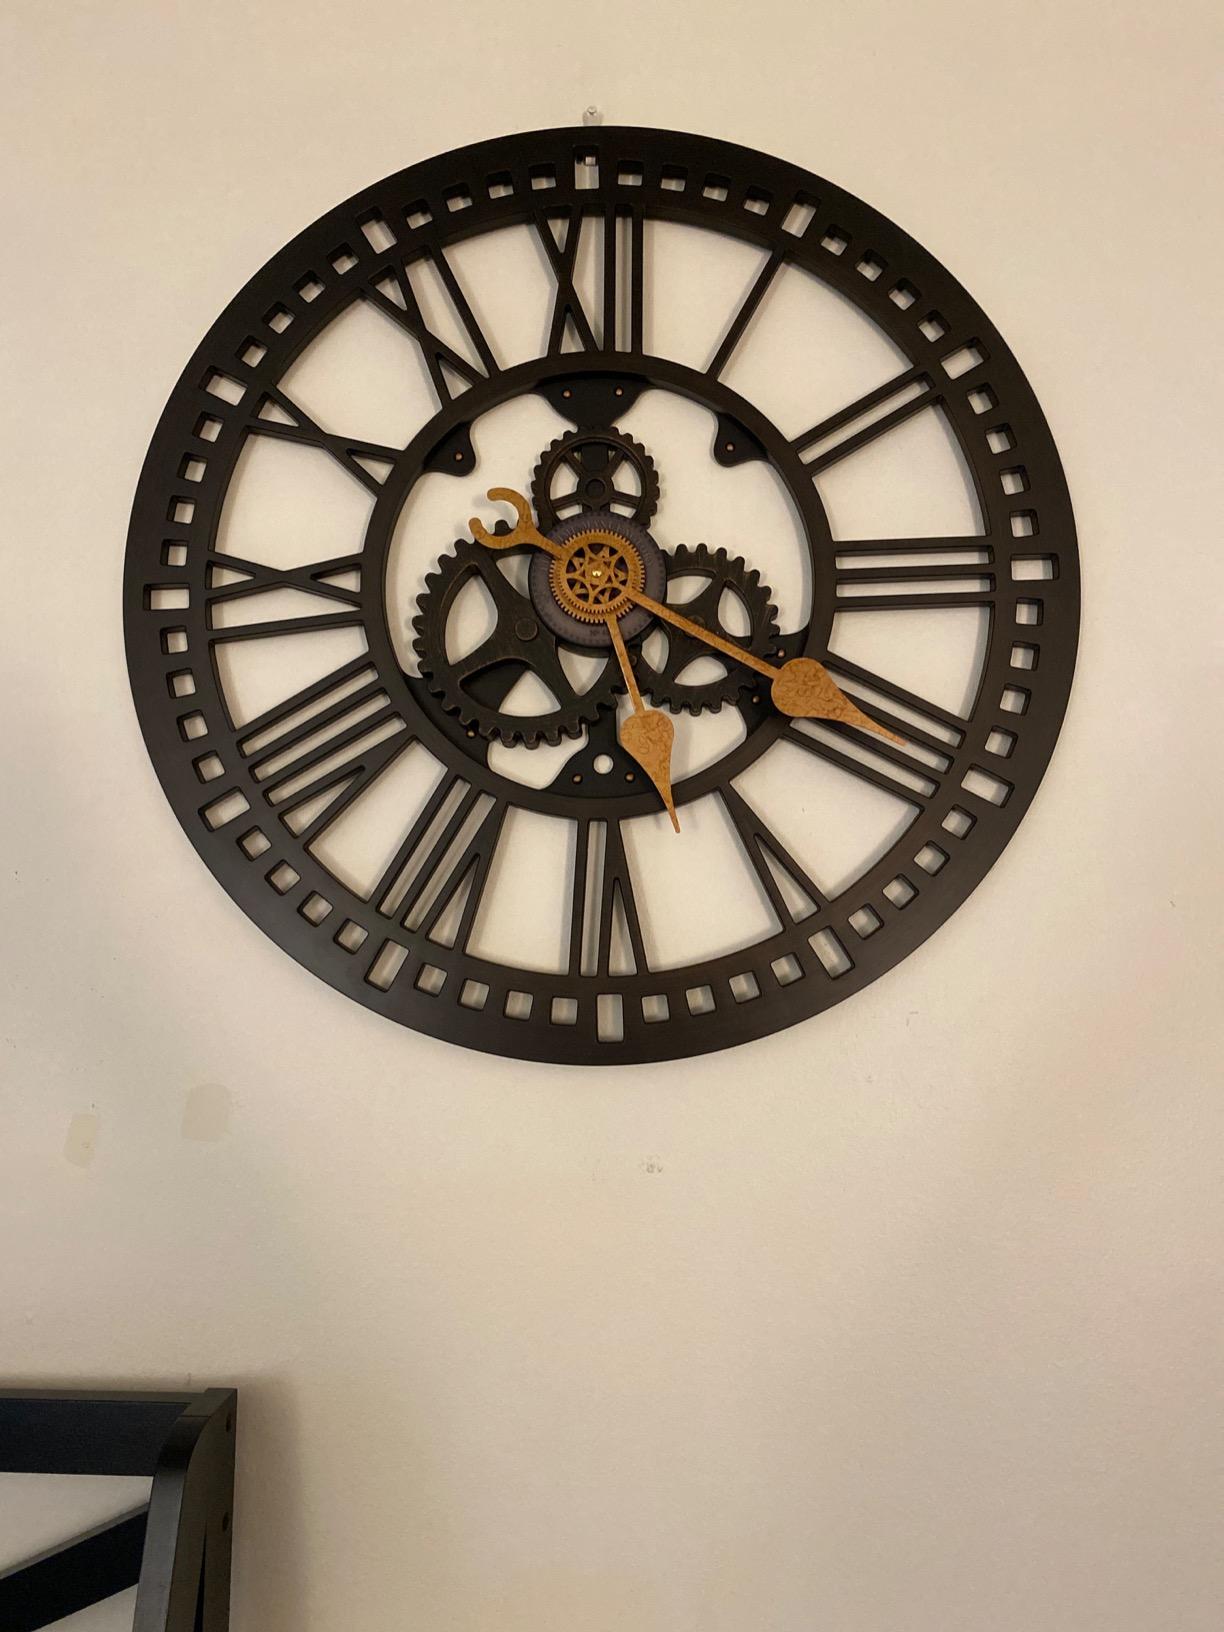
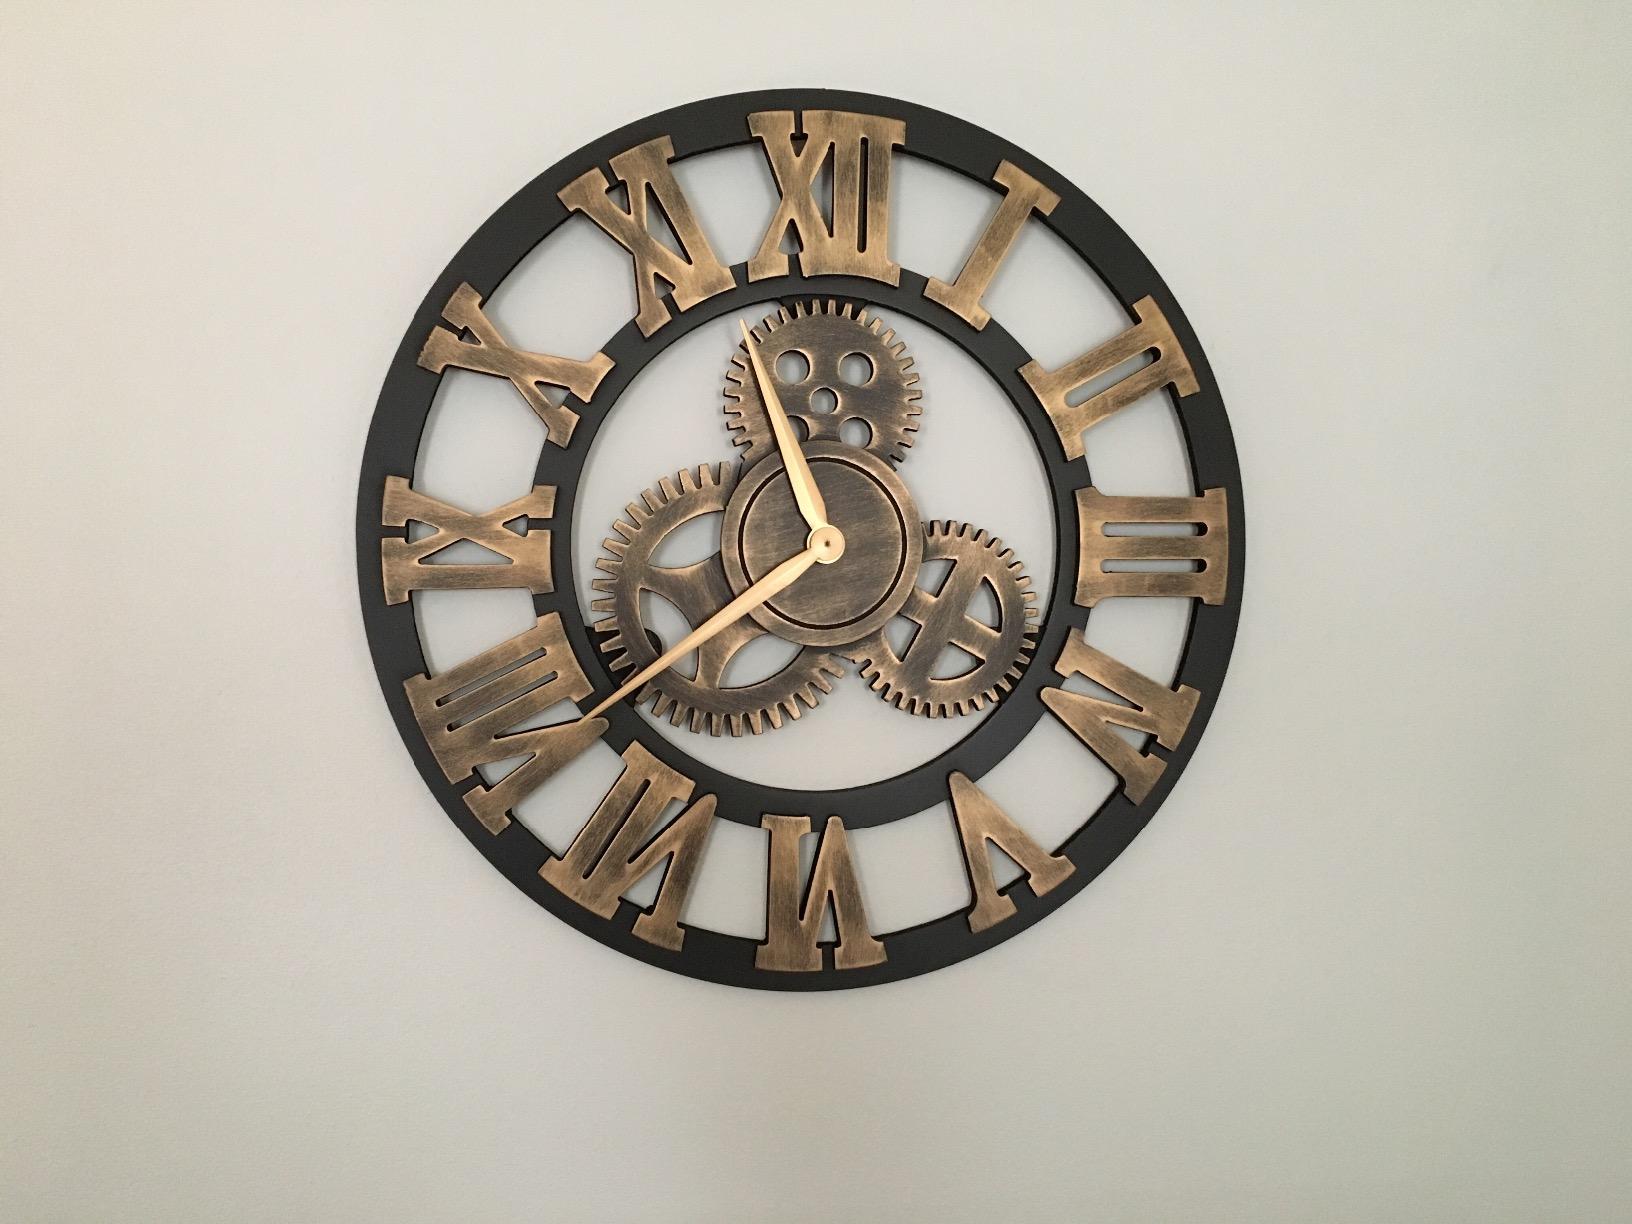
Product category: clock
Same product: no